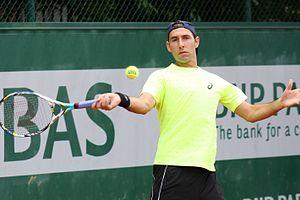
Santiago González, né le 24 février 1983 à Córdoba, est un joueur de tennis professionnel mexicain.